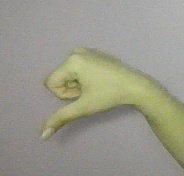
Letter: waw